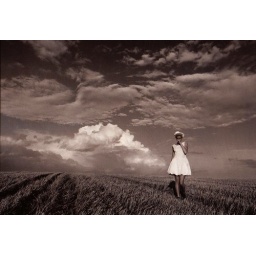
Girl in white frock and hat